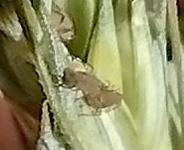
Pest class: bird_cherry_oat_aphid